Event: Nepal Earthquake
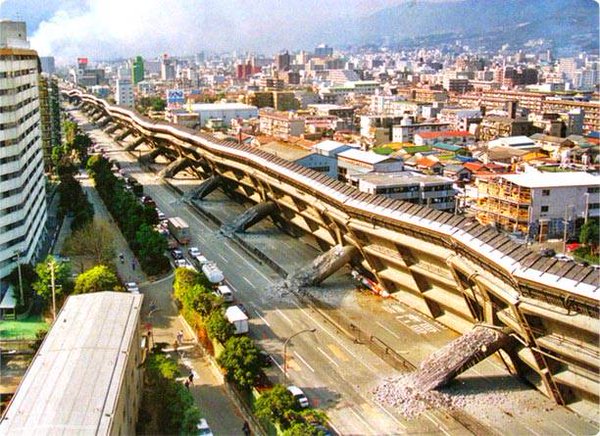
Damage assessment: damage